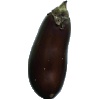
Label: Eggplant 1